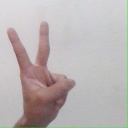
अक्षर: क